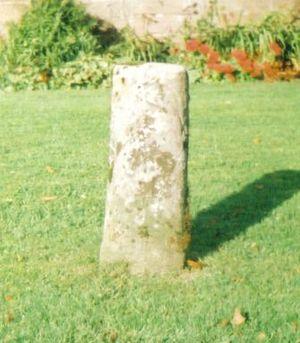
Les staddle stones sont le nom anglais pour des colonnes en pierre faisant office de fondation, formant pilotis, utilisées par certaines traditions de construction. Les staddle stones étaient à l’origine utilisés comme assise pour les greniers, hayricks, garde-mangers, etc. Les staddle stones dégageaient les greniers du sol, protégeant ainsi les stocks de grain des remontées d’humidité et de la vermine ; en moyen anglais, staddle ou stadle est stathel, du vieil anglais stathol, une fondation, un support ou un tronc d'arbre. On les trouve principalement en Angleterre, en Galice. Dans les Asturies, elles prennent le non de « pegollo », « pegocho », « pegollero », « esteos » ou « Pé »; et dans les îles Mariannes, de tels supports sont appelés « latte » en chamorro. Les mazots et raccards en Suisse sont aussi soutenus de cette manière, dans le Val d'Anniviers la pierre horizontale s'appelle « palet » et le pilier, « pilet ».